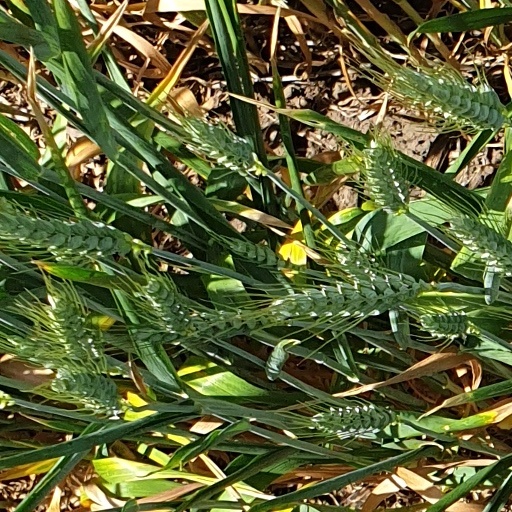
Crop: wheat